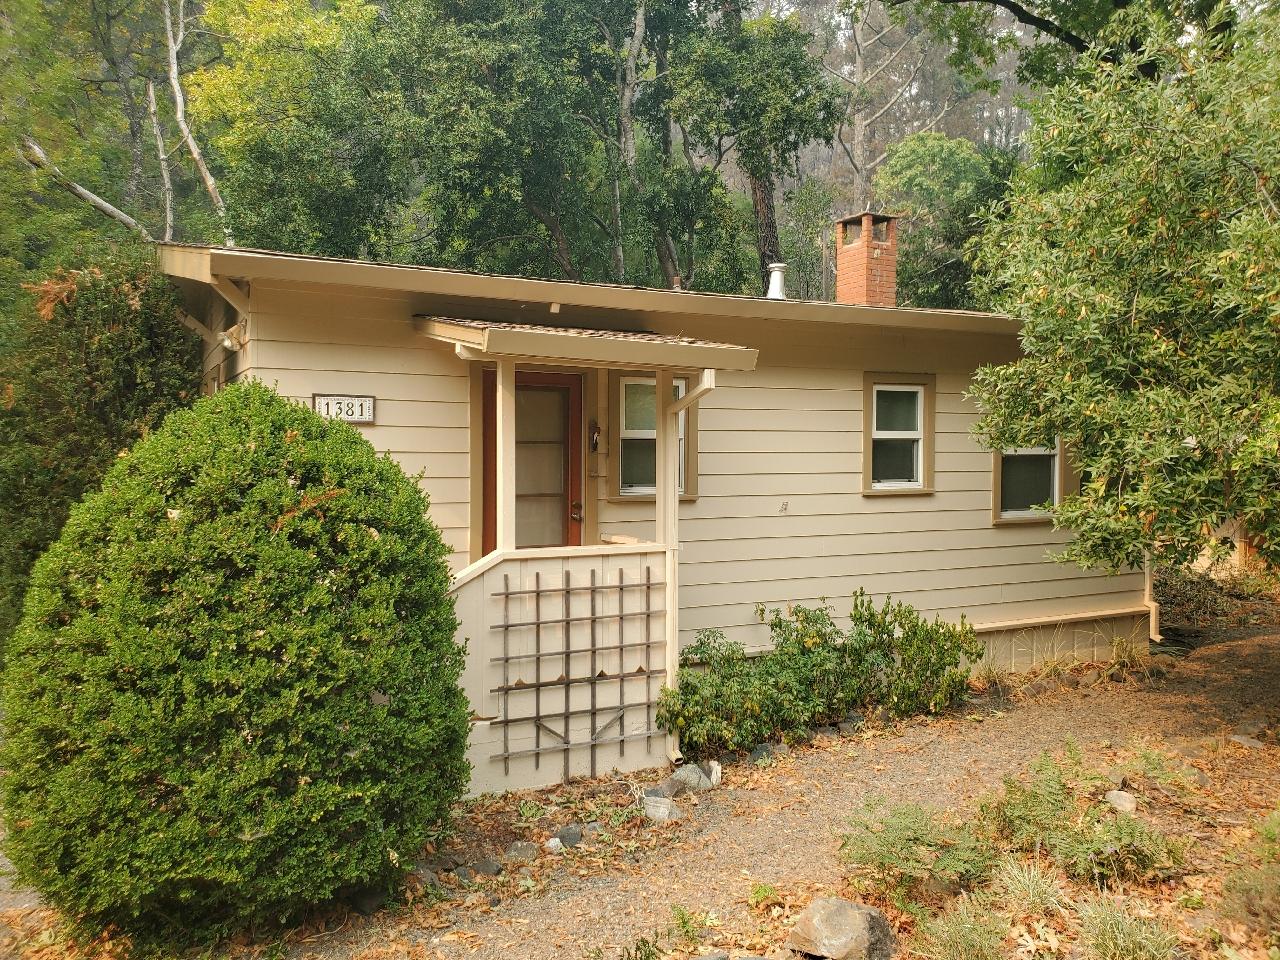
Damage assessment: no_damage